Rights

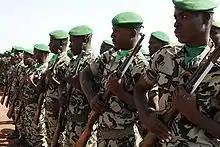
Do groups have "rights"? Some argue that when soldiers bond in combat, the group becomes like an organism in itself and has "rights" which trump the rights of any individual soldier.

There can be tension between individual and group rights. A classic instance in which group and individual rights clash is conflicts between unions and their members. For example, individual members of a union may wish a wage higher than the union-negotiated wage, but are prevented from making further requests; in a so-called closed shop which has a union security agreement, only the union has a "right" to decide matters for the individual union members such as wage rates. So, do the supposed "individual rights" of the workers prevail about the proper wage? Or do the "group rights" of the union regarding the proper wage prevail?